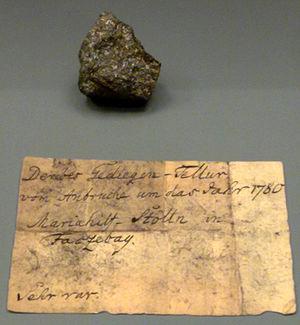
Le tellure natif ou tellure est un corps chimique simple métalloïde de formule Te, une espèce minérale de la catégorie des éléments natifs correspondant au tellure. Il contient fréquemment des traces de sélénium et de fer, de soufre et de bismuth, d'arsenic et de antimoine, d'argent et d'or, voire de plomb...